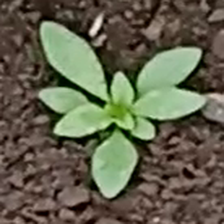
Weed species: Moti_dudhi(Euphorbia_geneculata_L)